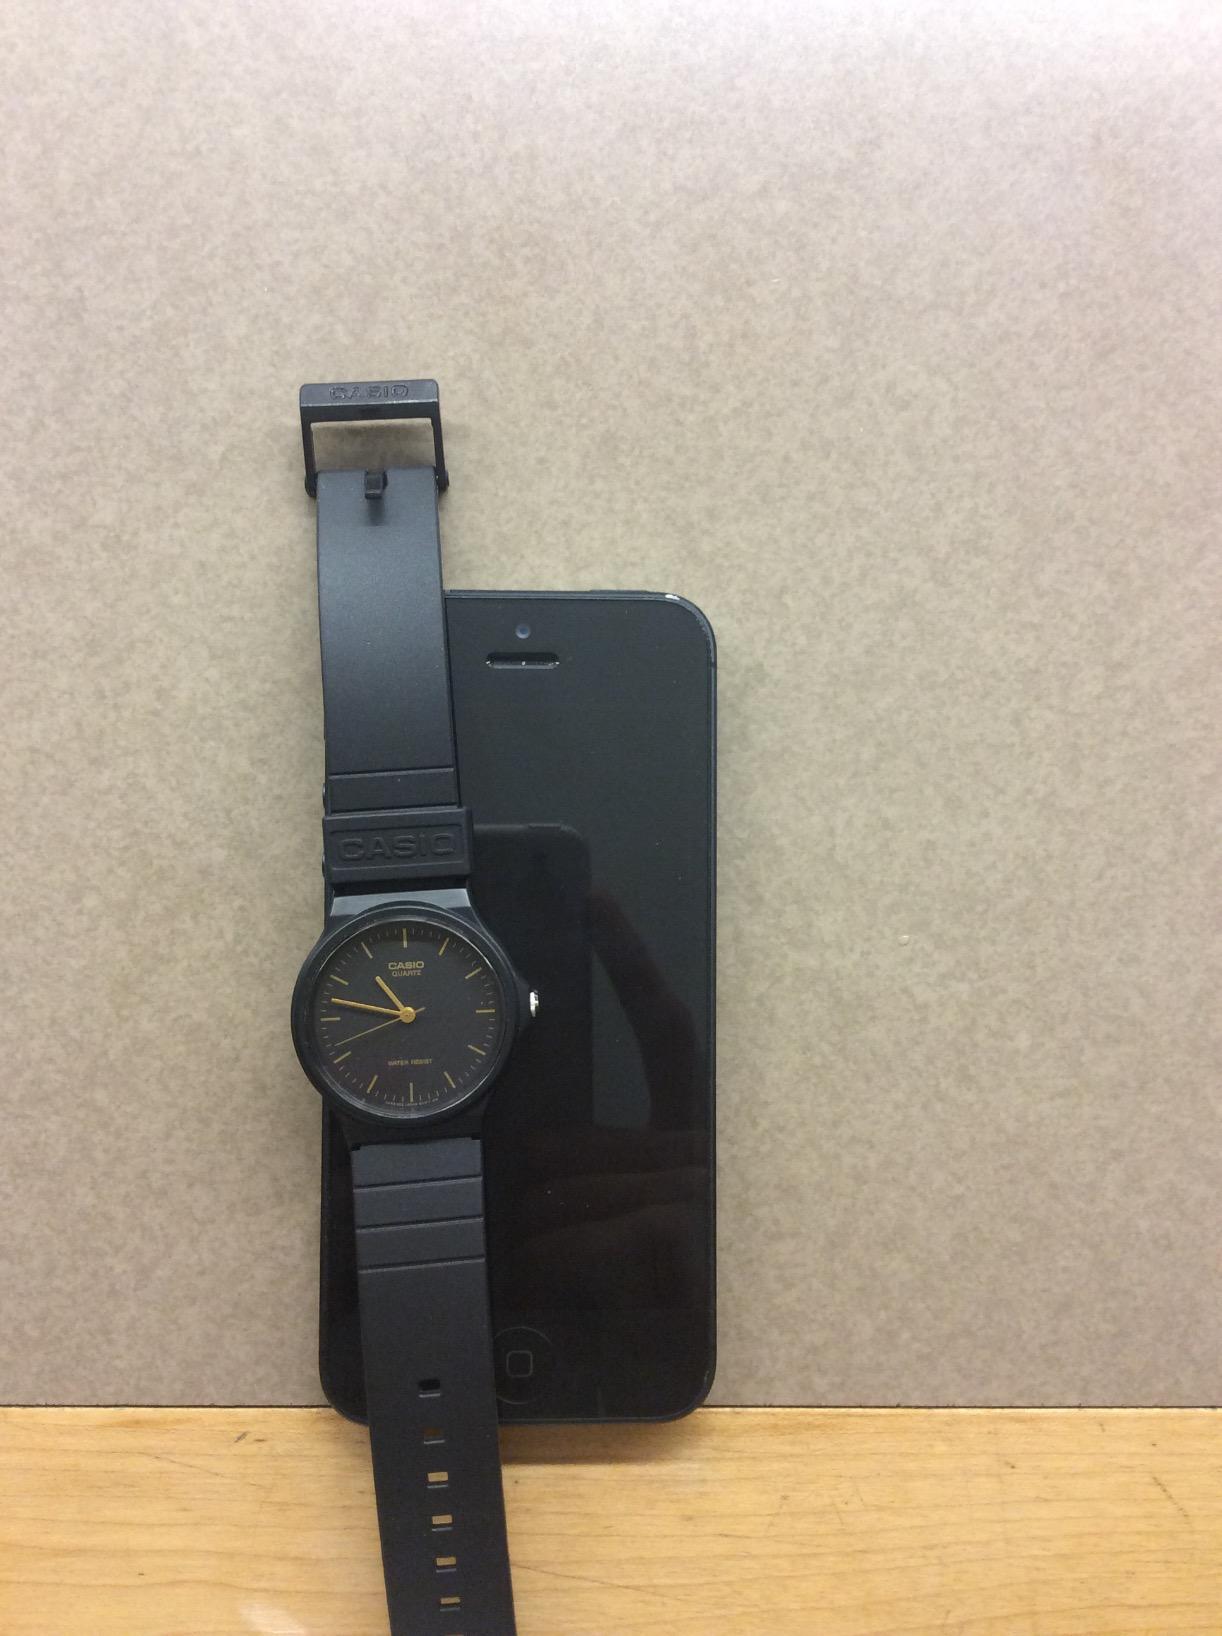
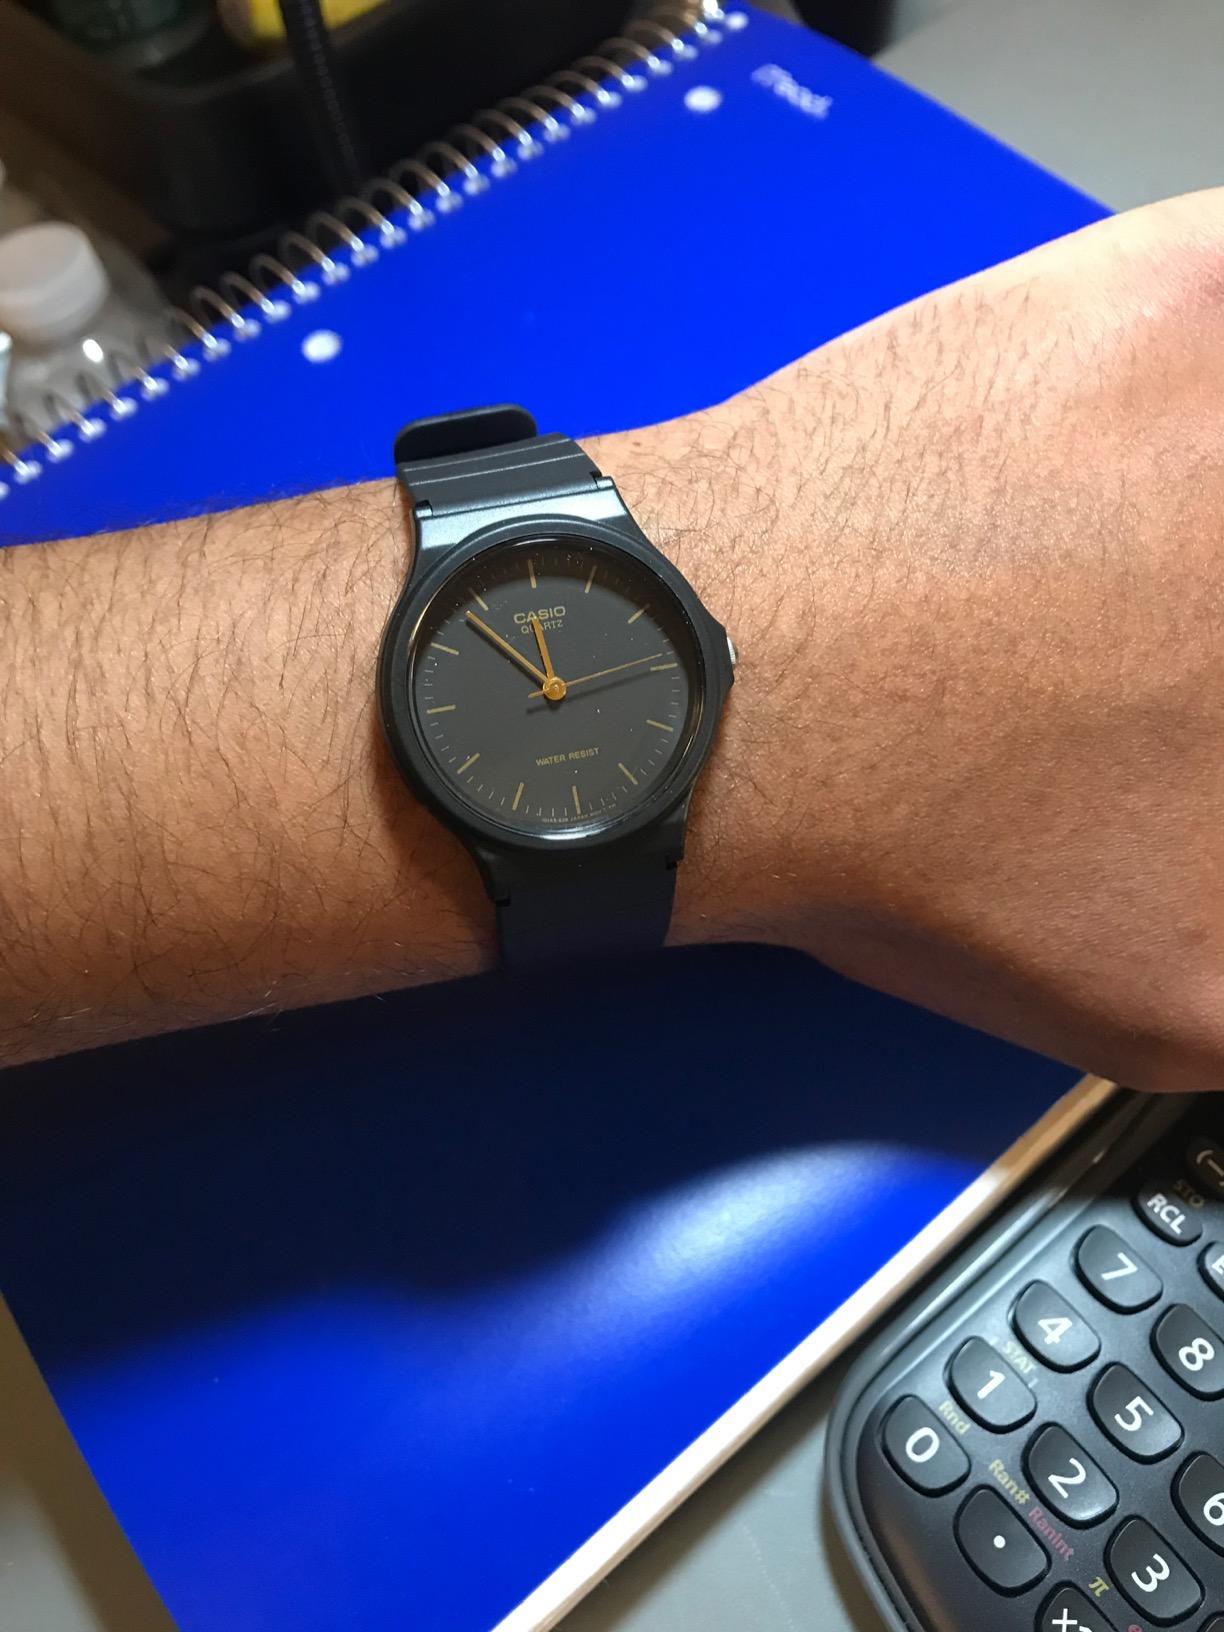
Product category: accessories_watch
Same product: yes